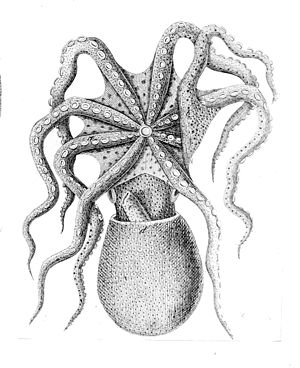
Eledoneblæksprutte / Billeder
Eledoneblæksprutten er en lille ottearmet blæksprutte, som findes i det nordøstlige atlanten, fra Norge til Middelhavet, inklusiv de danske farvande.